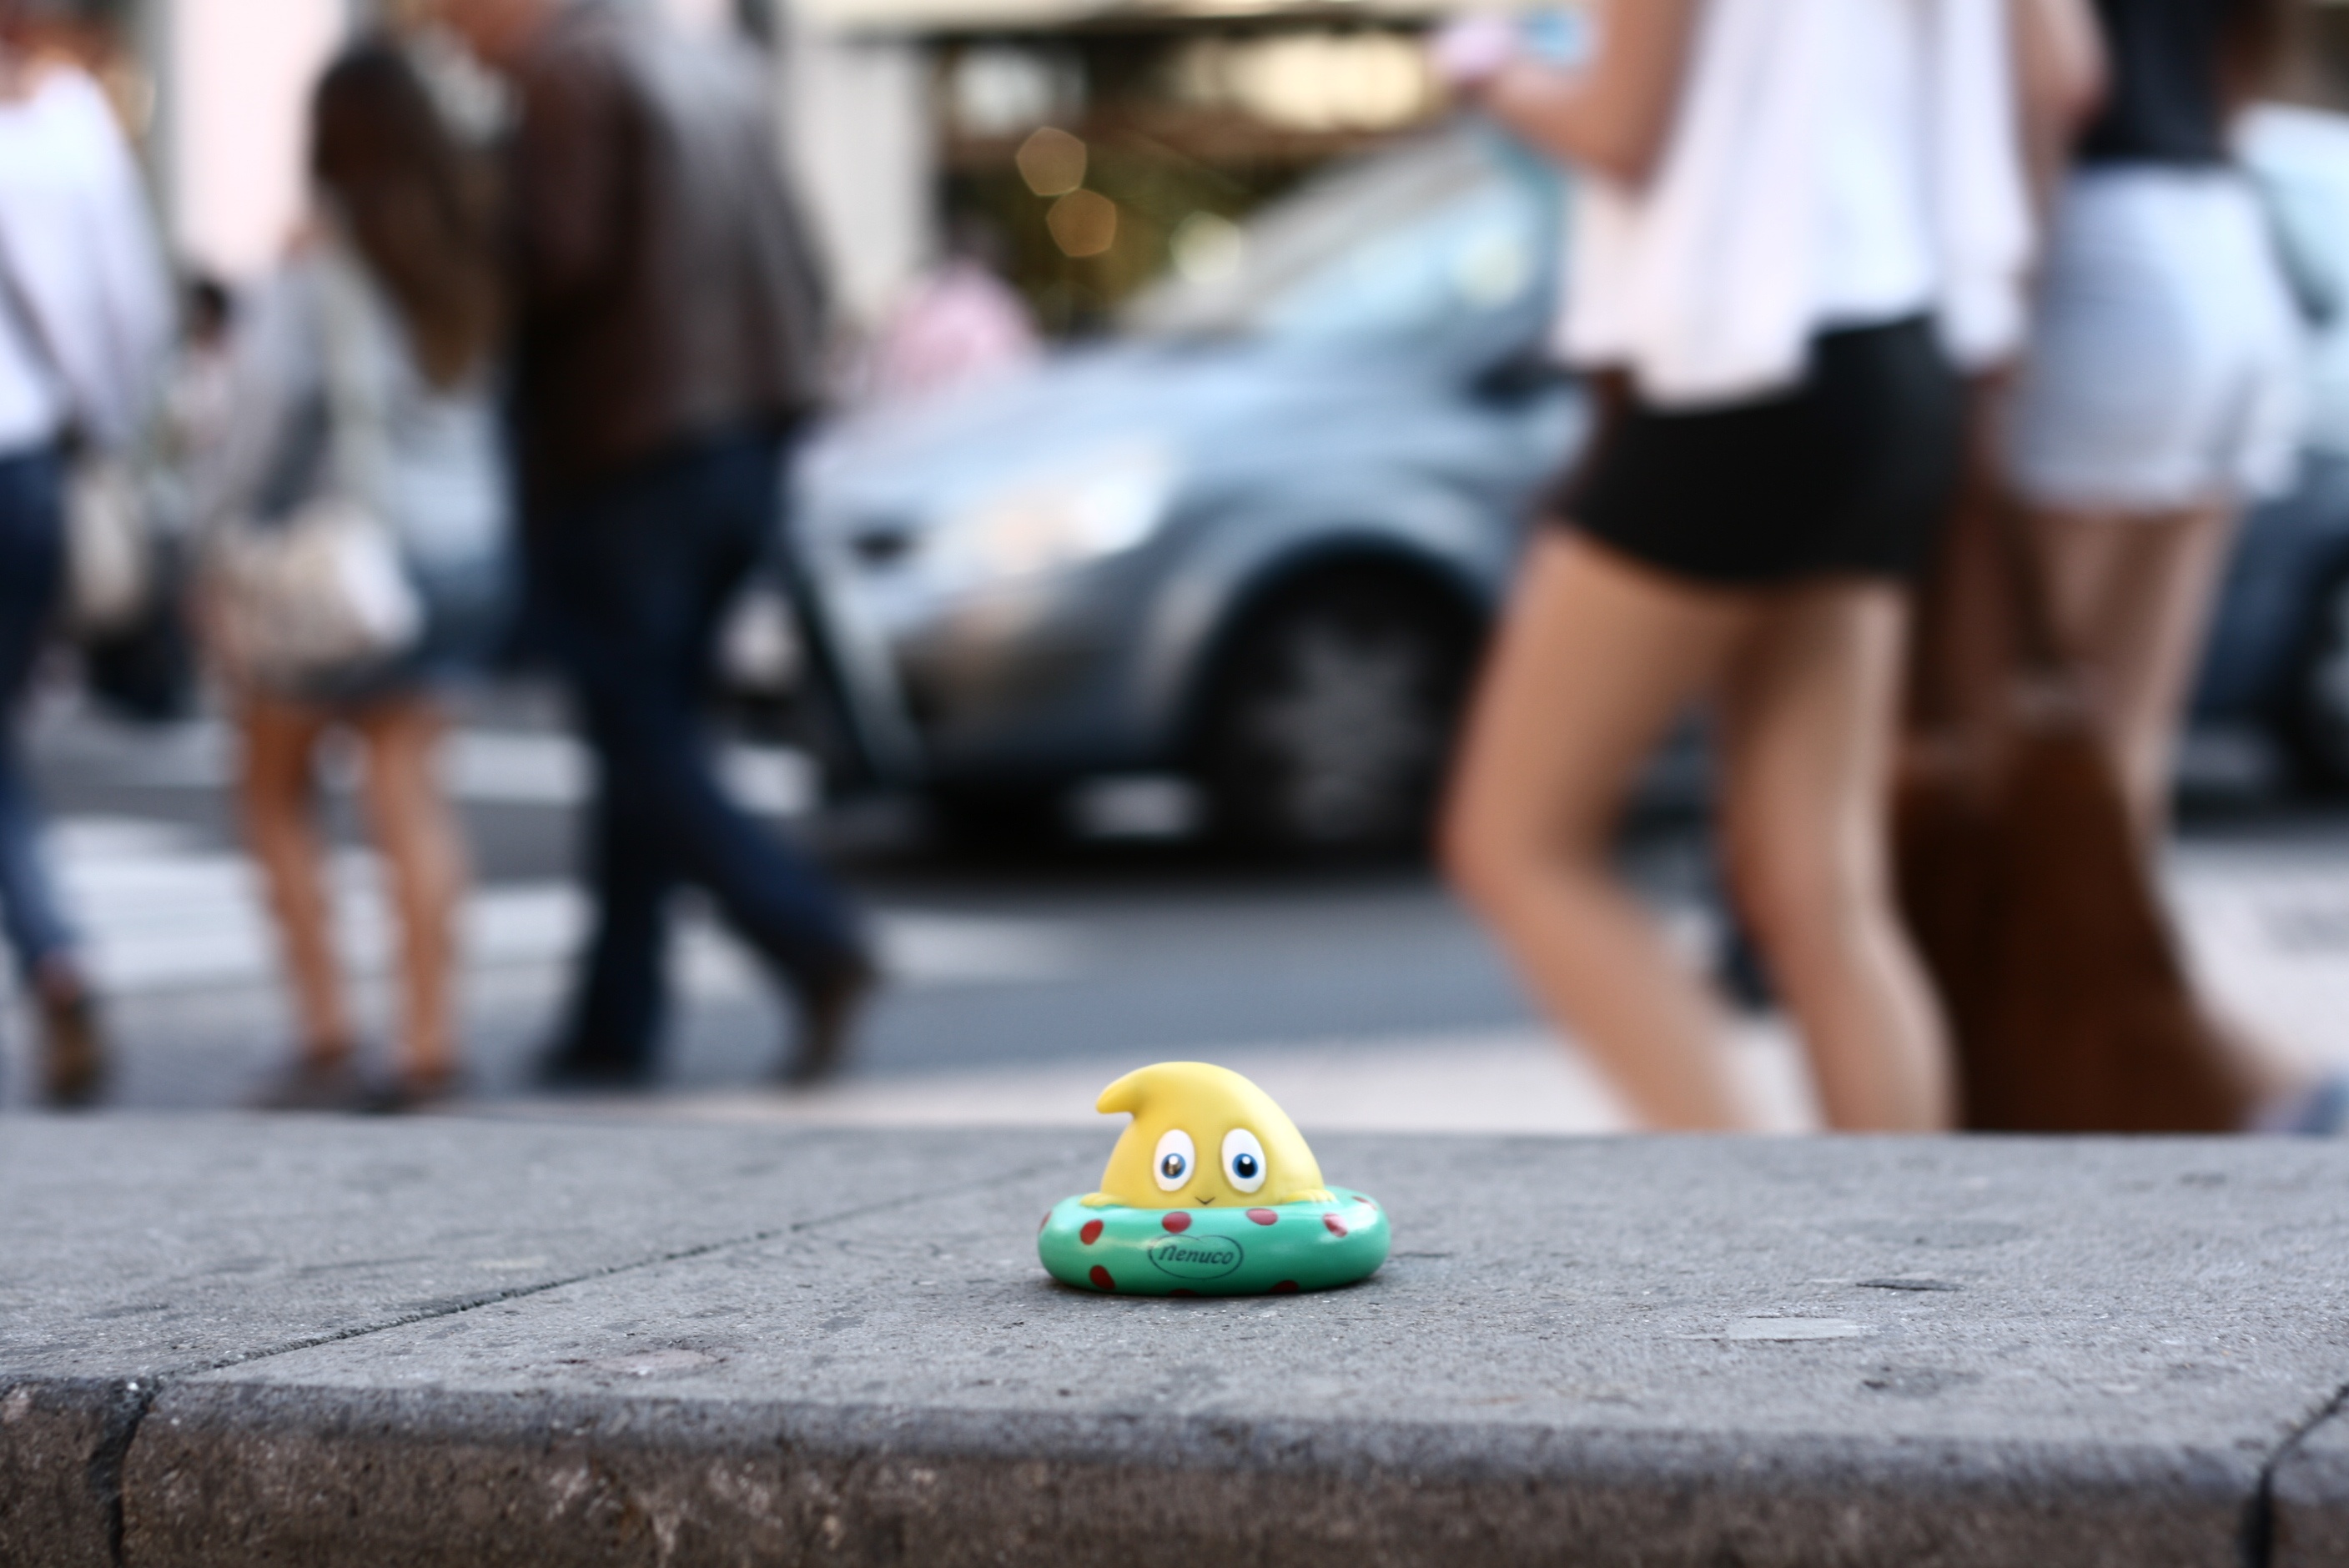
pedestrian, road, street, city, color, snowman, alien, martian